1939 New York World's Fair

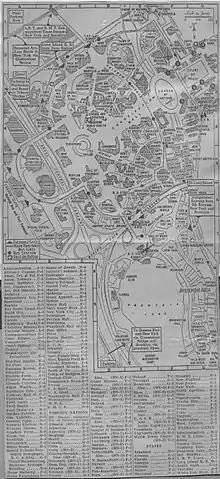
Map showing exhibit locations and transportation access

For the 1939 season, the WFC charged 75 cents per adult and 25 cents per child; the agency also sold season tickets, multi-visit tickets, and souvenir ticket books. Manhattan's borough president, Stanley M. Isaacs, had wanted the WFC to give students free admission, but Moses opposed the proposal. Whalen began selling discounted advance tickets in February 1939, which were sold by 1,000 retailers in the New York metropolitan area. Journalists could visit the fairground free of charge, but no other free tickets were distributed. The WFC had to print additional souvenir books due to high demand. Though there was an upcharge fee for some of the exhibits and attractions, three-fourths of the original attractions did not charge any extra fees.